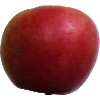
Label: Apple Crimson Snow 1